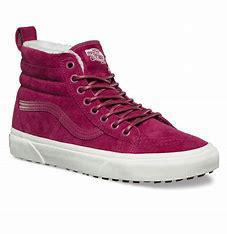
Brand: Vans
Model: SK8 Hi MTE